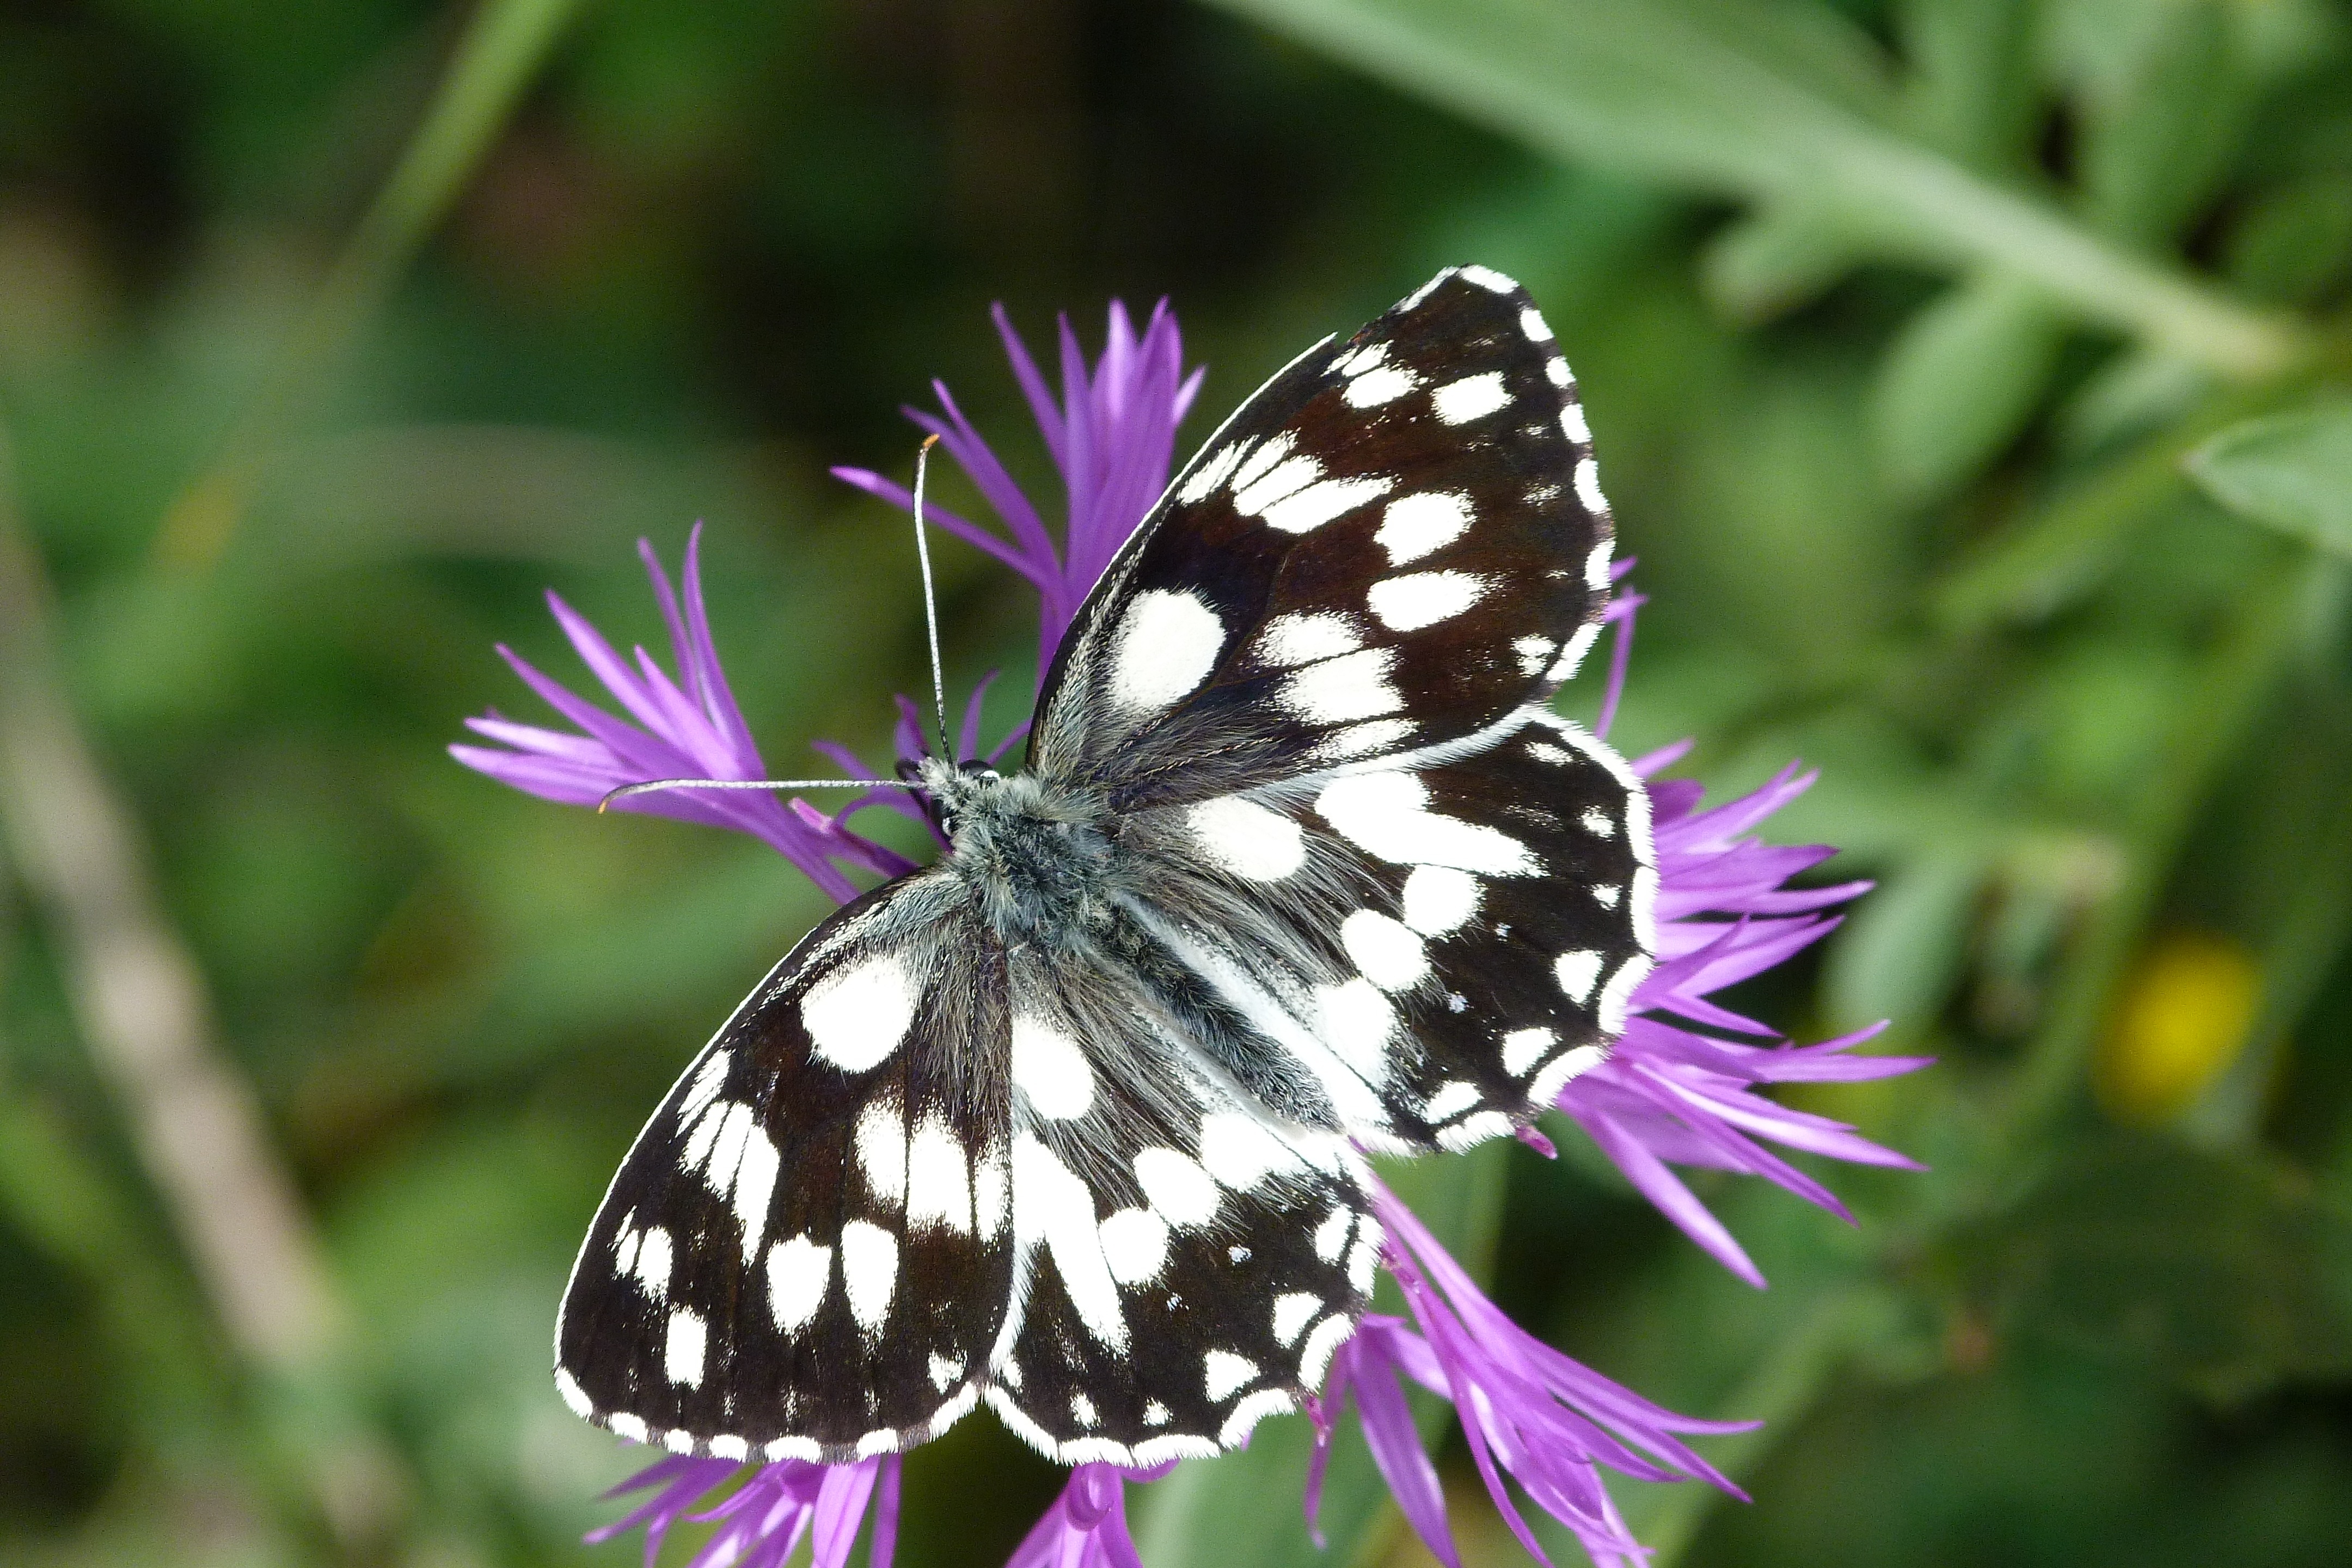
nature, flower, petal, tranquility, insect, macro, botany, butterfly, flora, fauna, invertebrate, monarch butterfly, wings, nectar, pieridae, bicolor, deployed, macro photography, arthropod, pollinator, moths and butterflies, lycaenid, brush footed butterfly, colias